Burgess Park

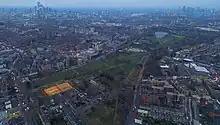
Burgess Park from above. January 2023. Visible tennis court, bmx race track, lake, football fields and other areas of Burgess Park.

Houses were purchased and demolished to form the park. The idea for Burgess Park came out of the 1943 Abercrombie plan for open spaces in London, and the land has been gradually assembled and landscaped over the subsequent decades, first by the London County Council, then the Greater London Council and since the mid-1980s the London Borough of Southwark. The earliest component of what is now Burgess Park pre-dates the Abercrombie Plan: the King George's Field, opened in 1938 on the site of a former baths and swimming pool, at the Addington Square end of the park.